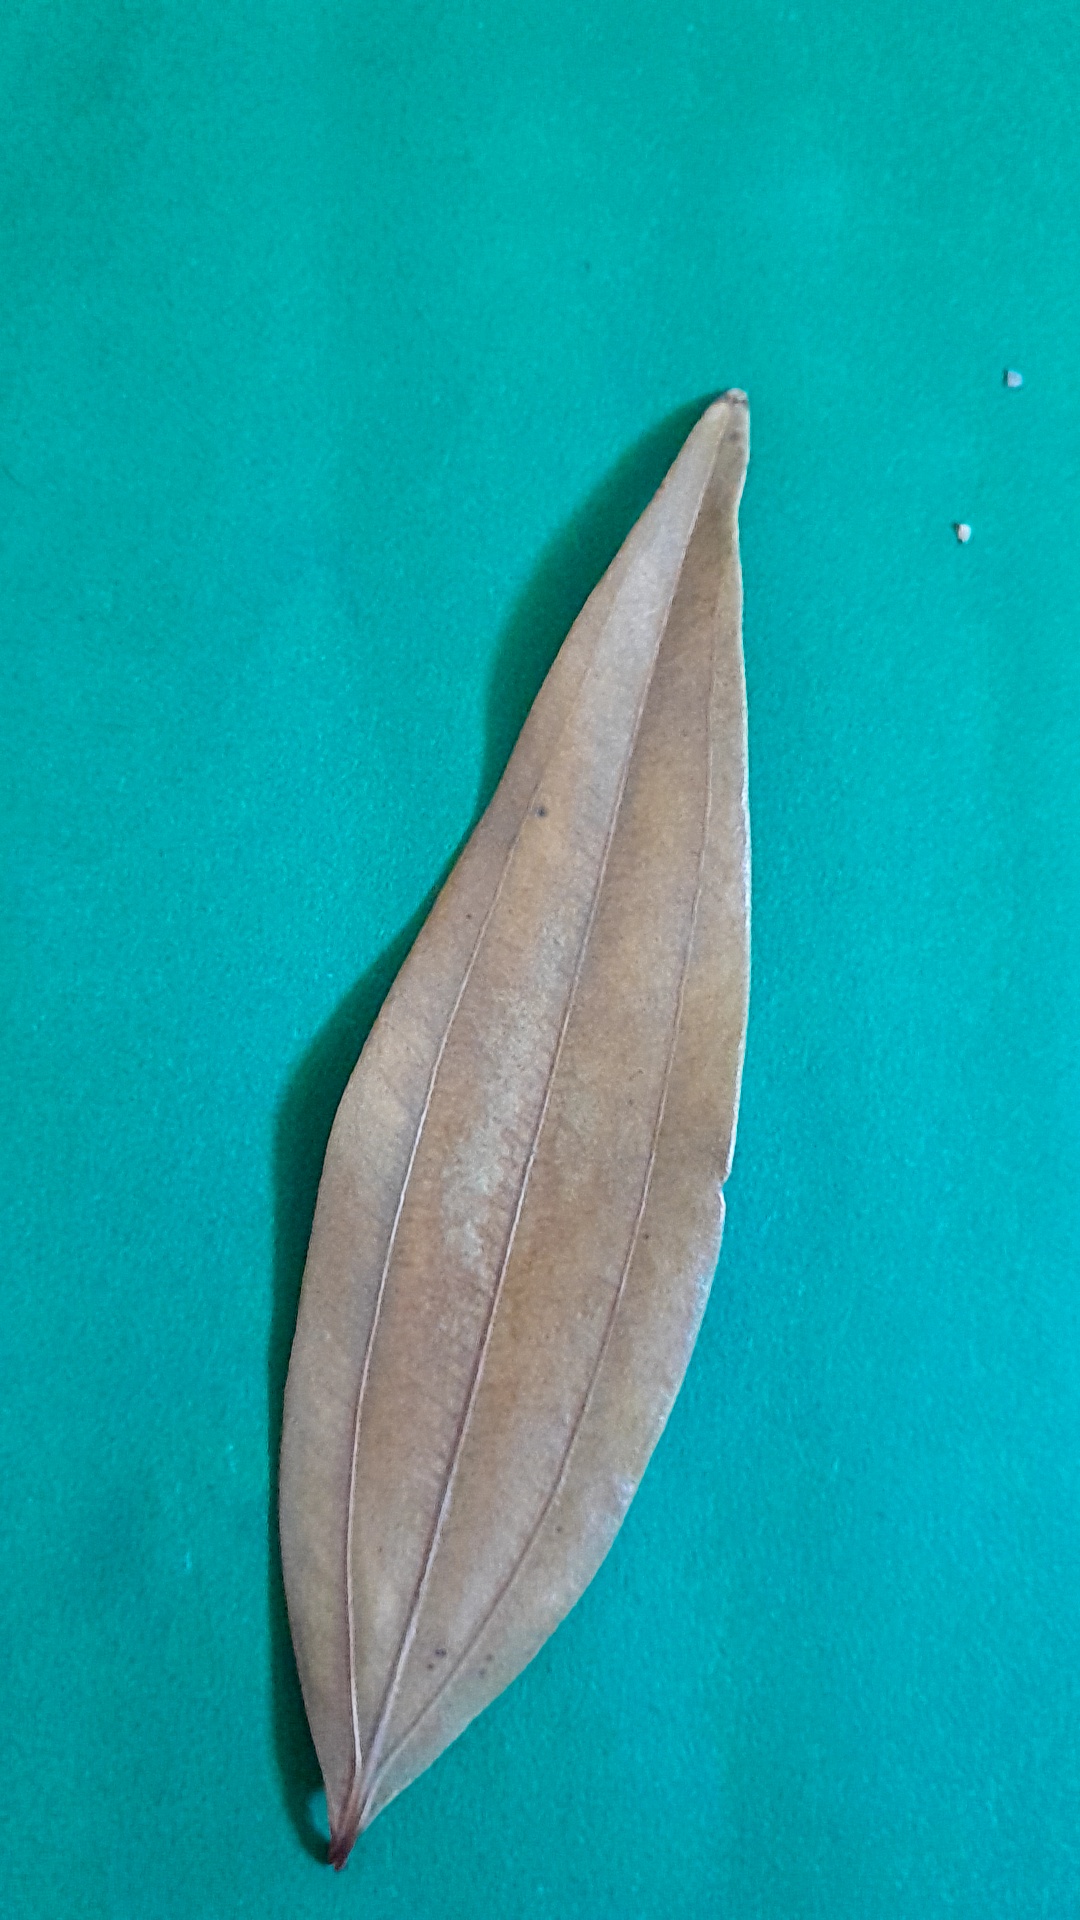
Label: Dry Leaf